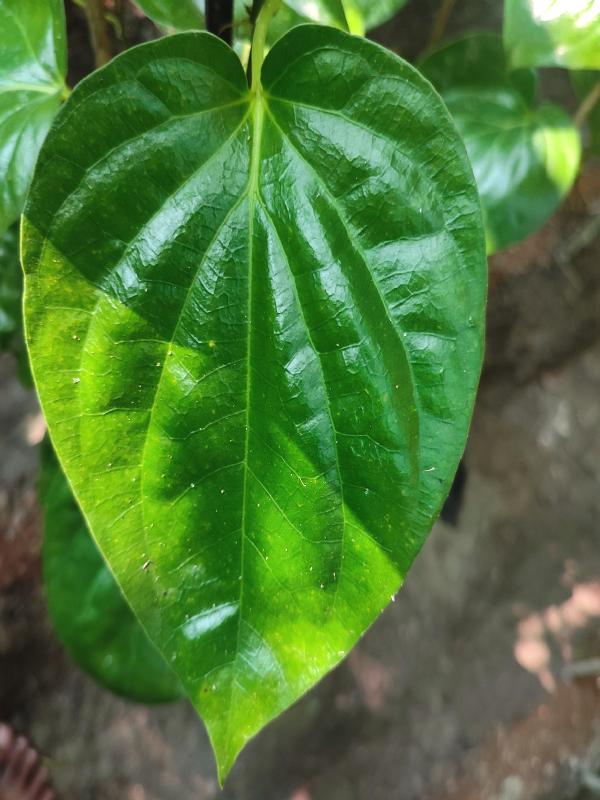
Label: Healthy_Leaf